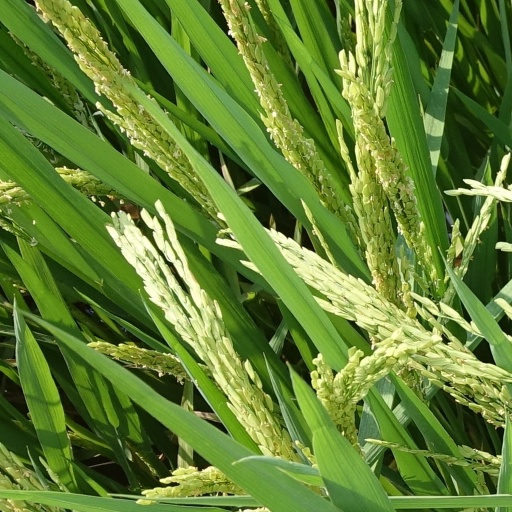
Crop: rice